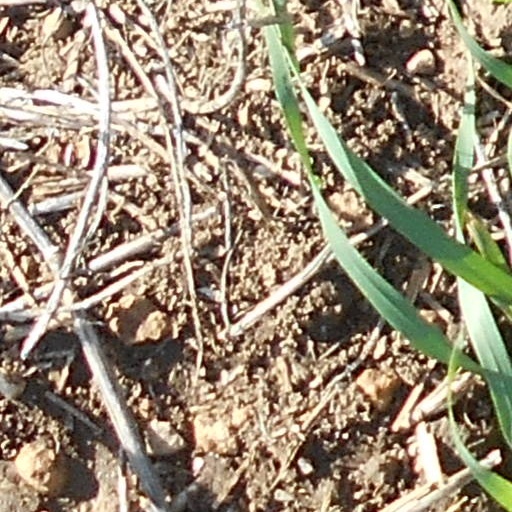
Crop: wheat